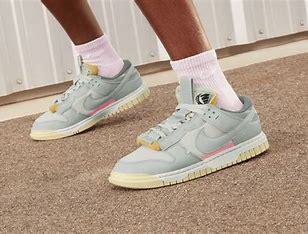
Brand: Nike
Model: Dunk